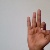
The image shows a hand gesture representing the letter 'F' in Indian Sign Language.